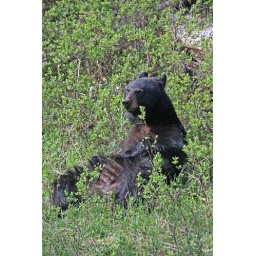
Rosie the black bear relaxing in the sun near Tower. 5/17/07. 1/320, F5.6, ISO 400